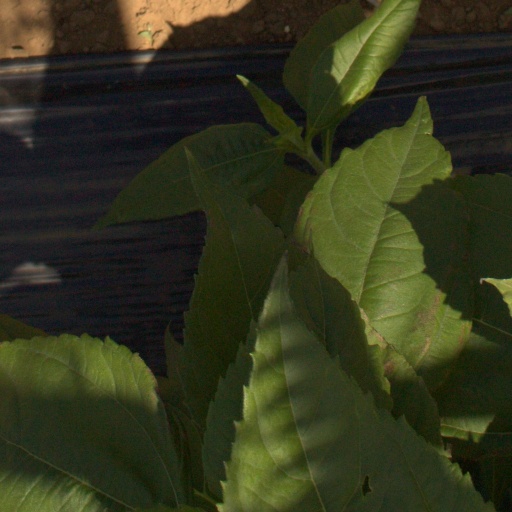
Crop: Jerusalem artichoke